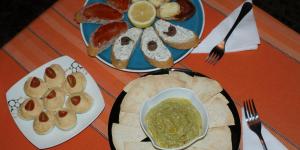
montaditos variados con queso philadelphia